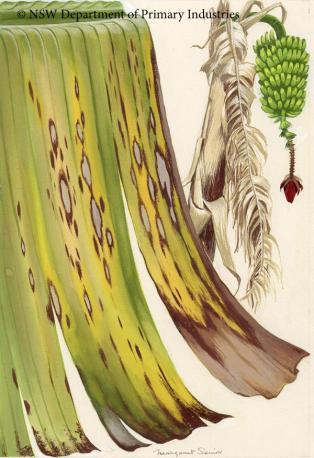
Plant: Banana
Disease: banana black leaf streak